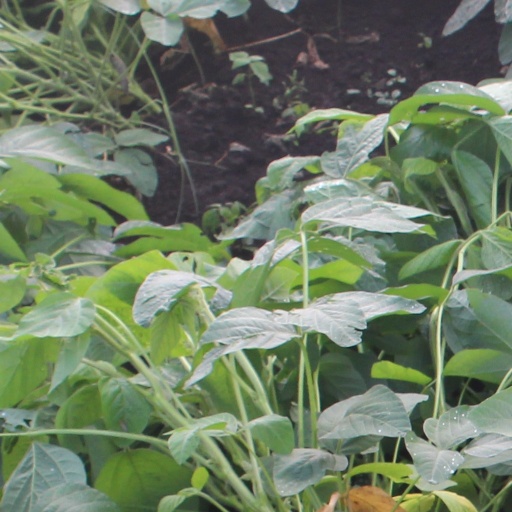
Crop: soybean